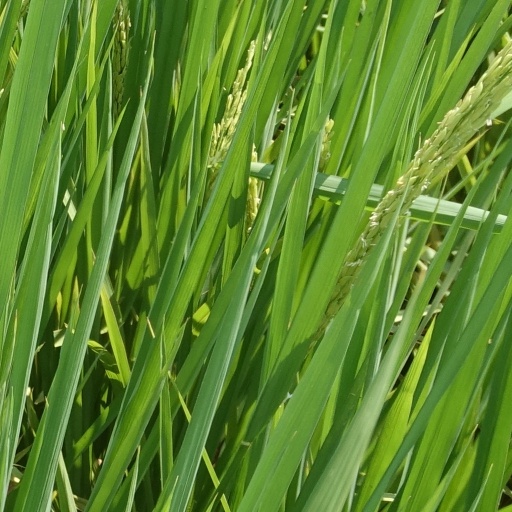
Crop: rice